Zakho

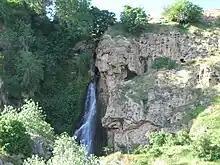
Sharansh waterfall

In 2007, the UNHCR reported that there were still 10,000 internally displaced persons in the Zakho district as a result of the Iraq War.